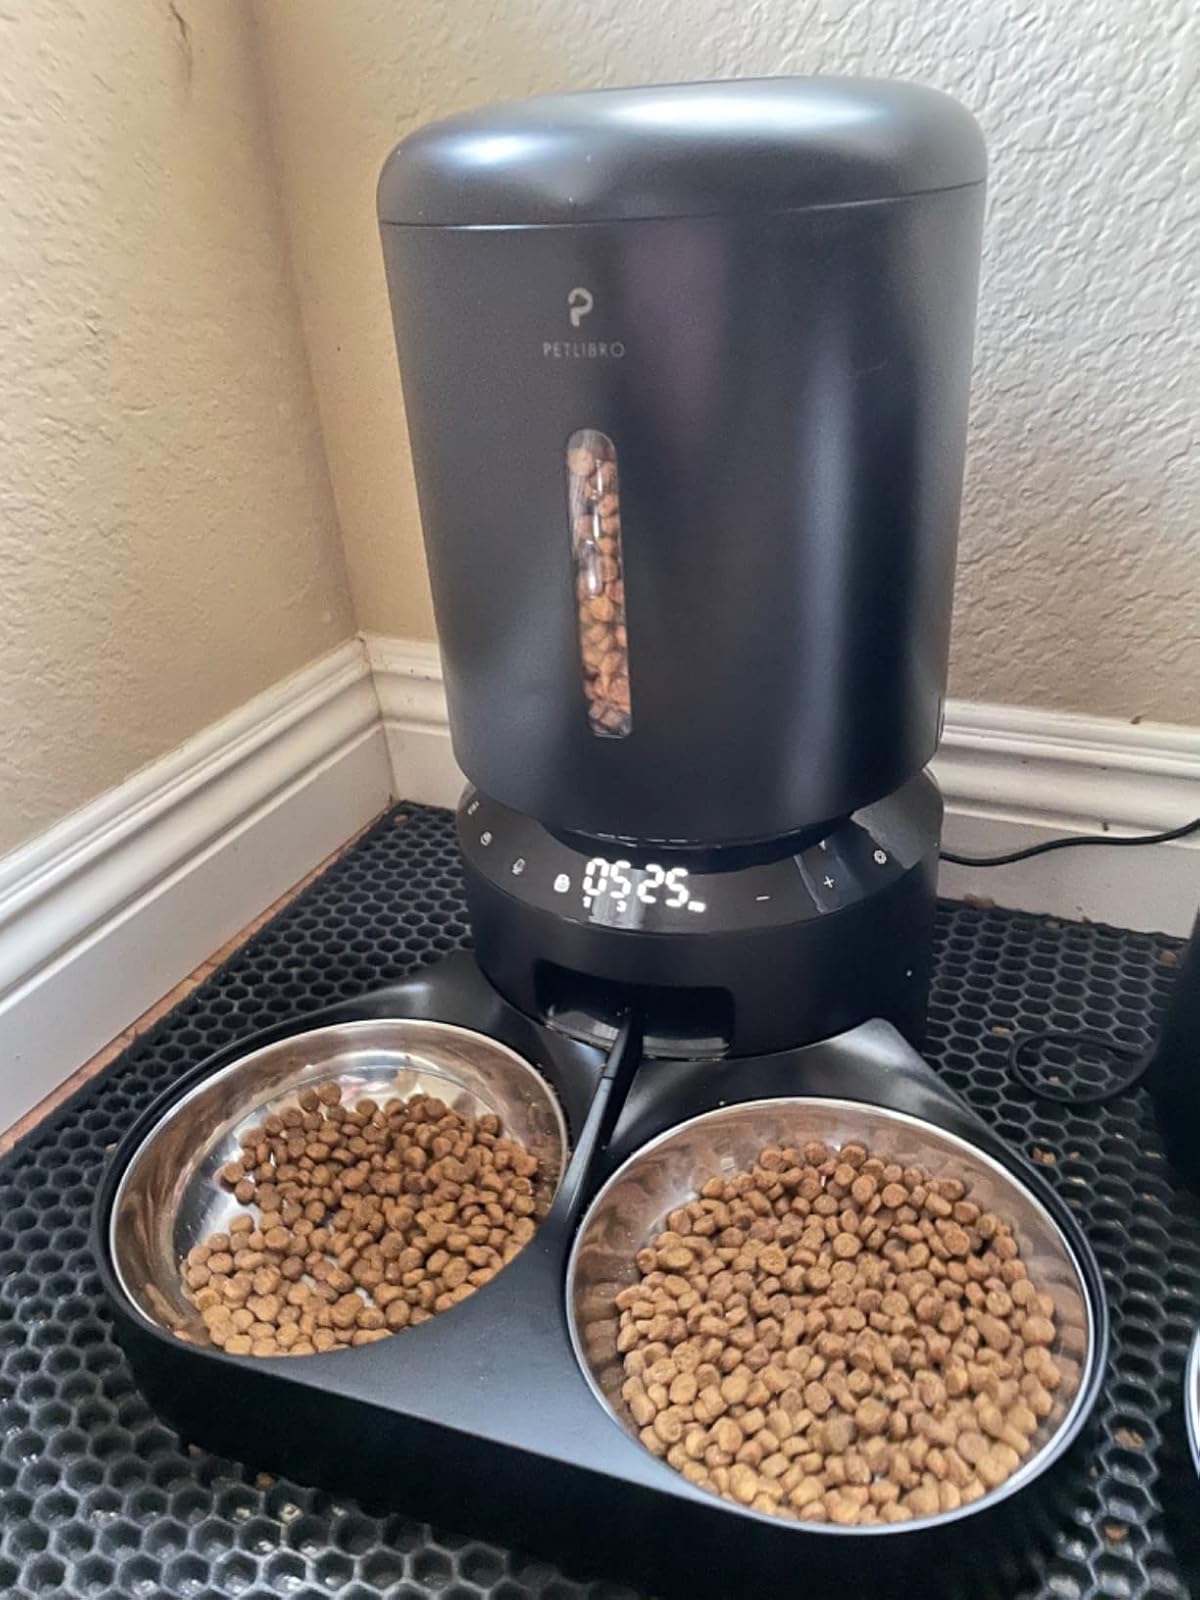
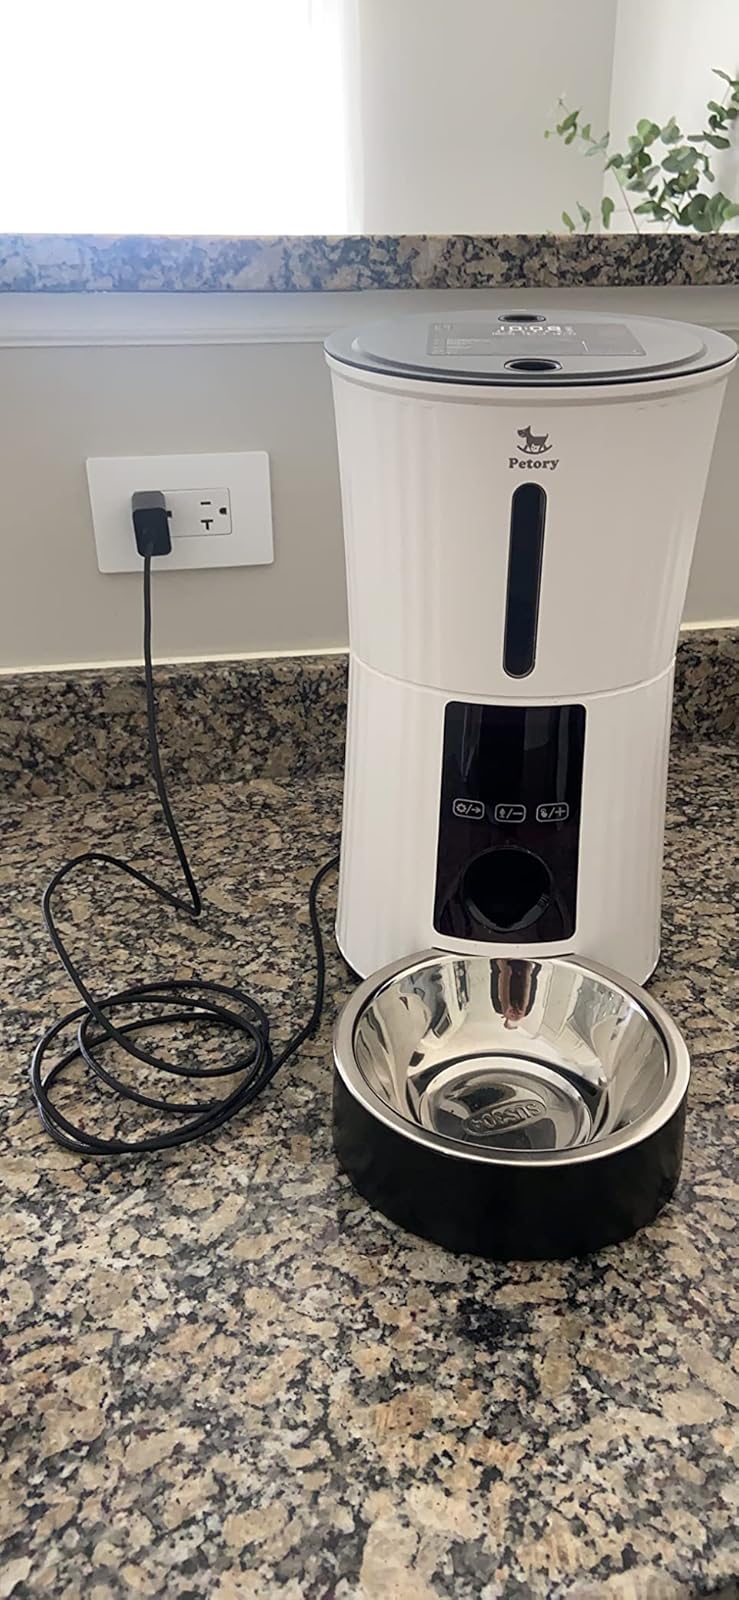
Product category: items_feeder
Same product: no